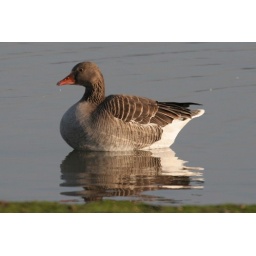
This greylag rested in the shallows of the River Orwell before flying off to graze nearby water meadows.